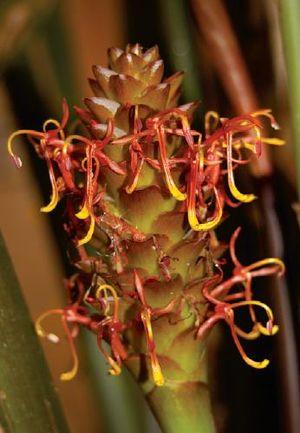
Larsenianthus est un genre très nouvellement décrit de quatre espèces de plantes herbacées de la famille des Zingiberaceae qui poussent de l'Himalaya oriental à la Birmanie.